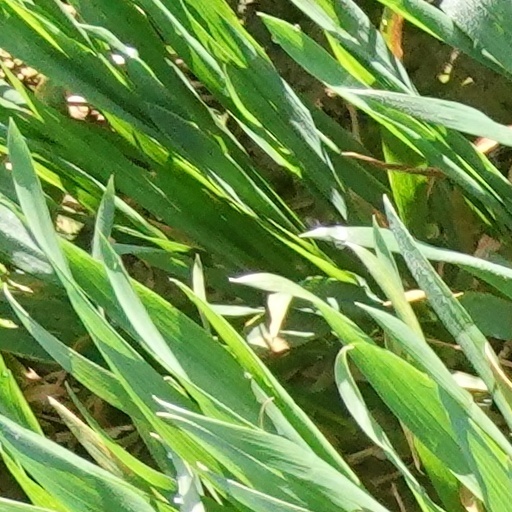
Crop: wheat